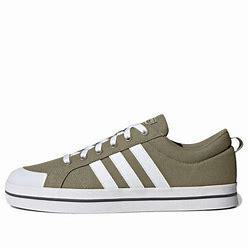
Brand: adidas
Model: neo Adidas NEO Bravada